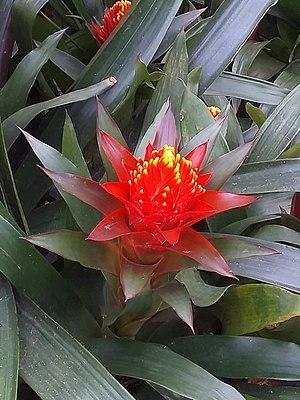
Billbergia pyramidalis, Jardin botanique de Taichung, Taiwan.
Billbergia pyramidalis est une espèce de plantes de la famille des Bromeliaceae qui se rencontre des Caraïbes à l'Amérique du Sud.